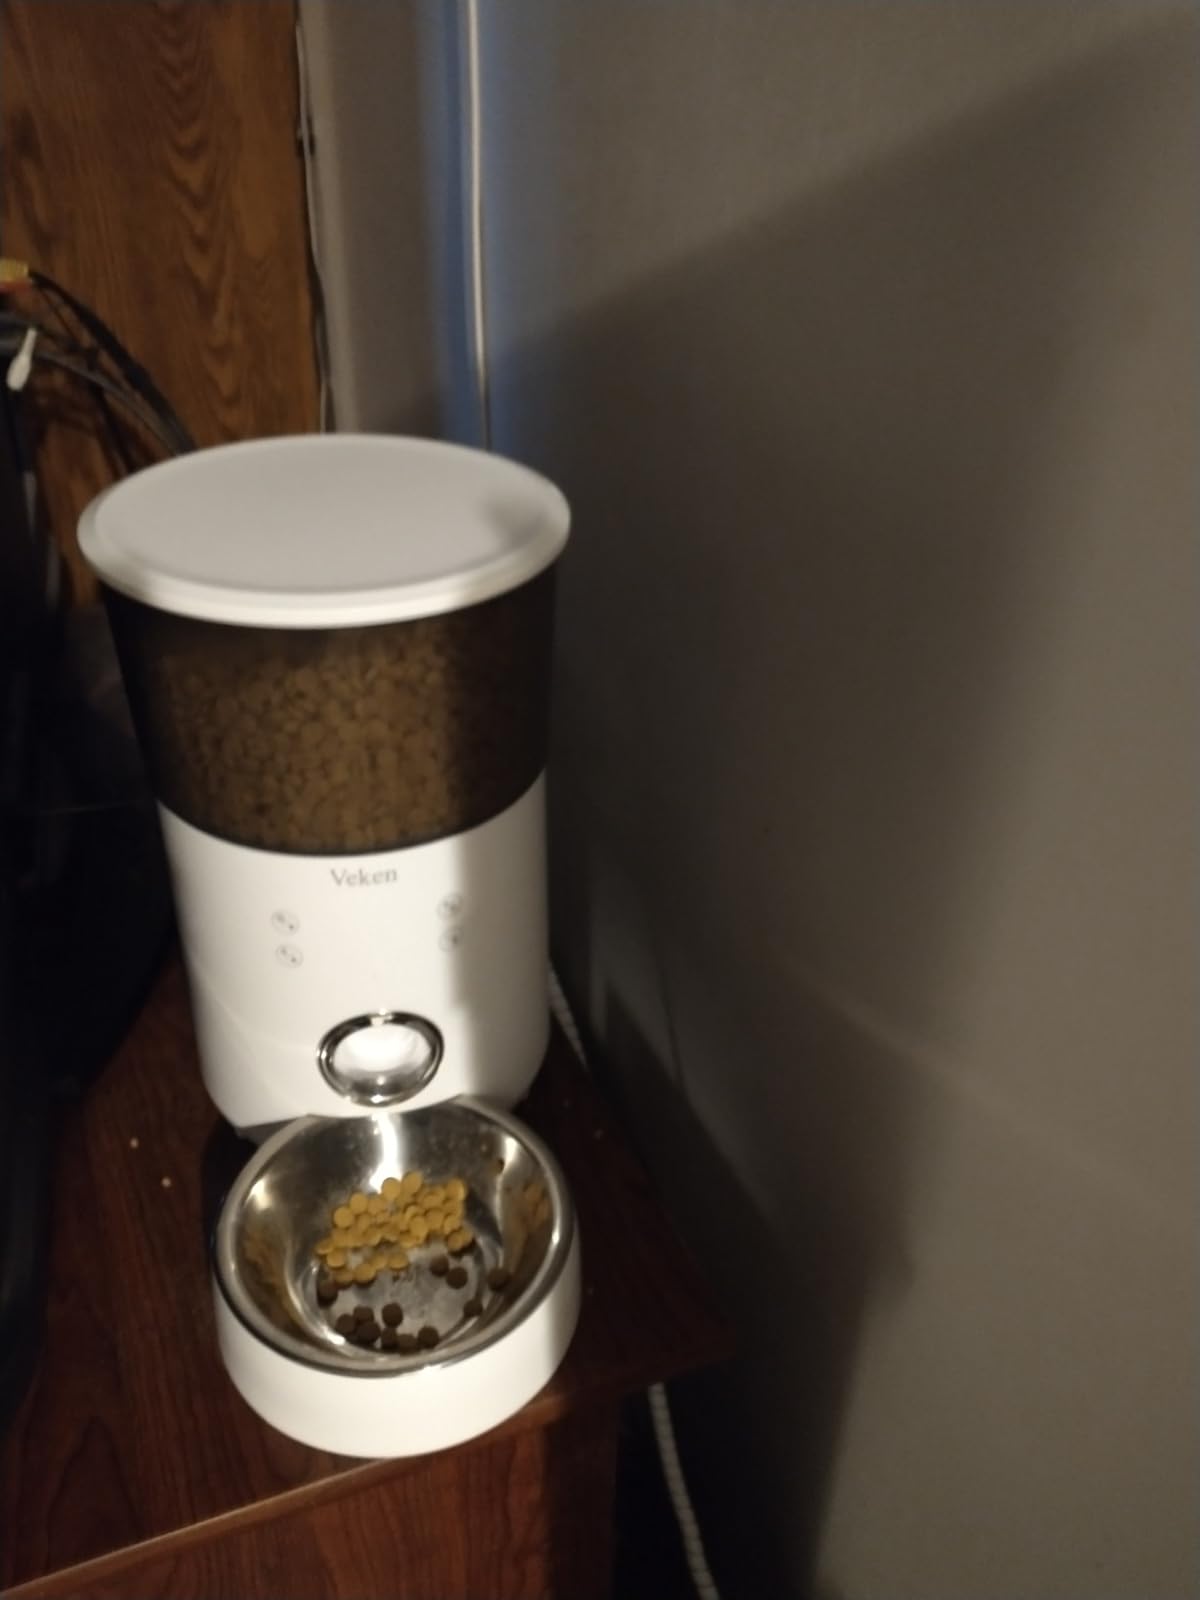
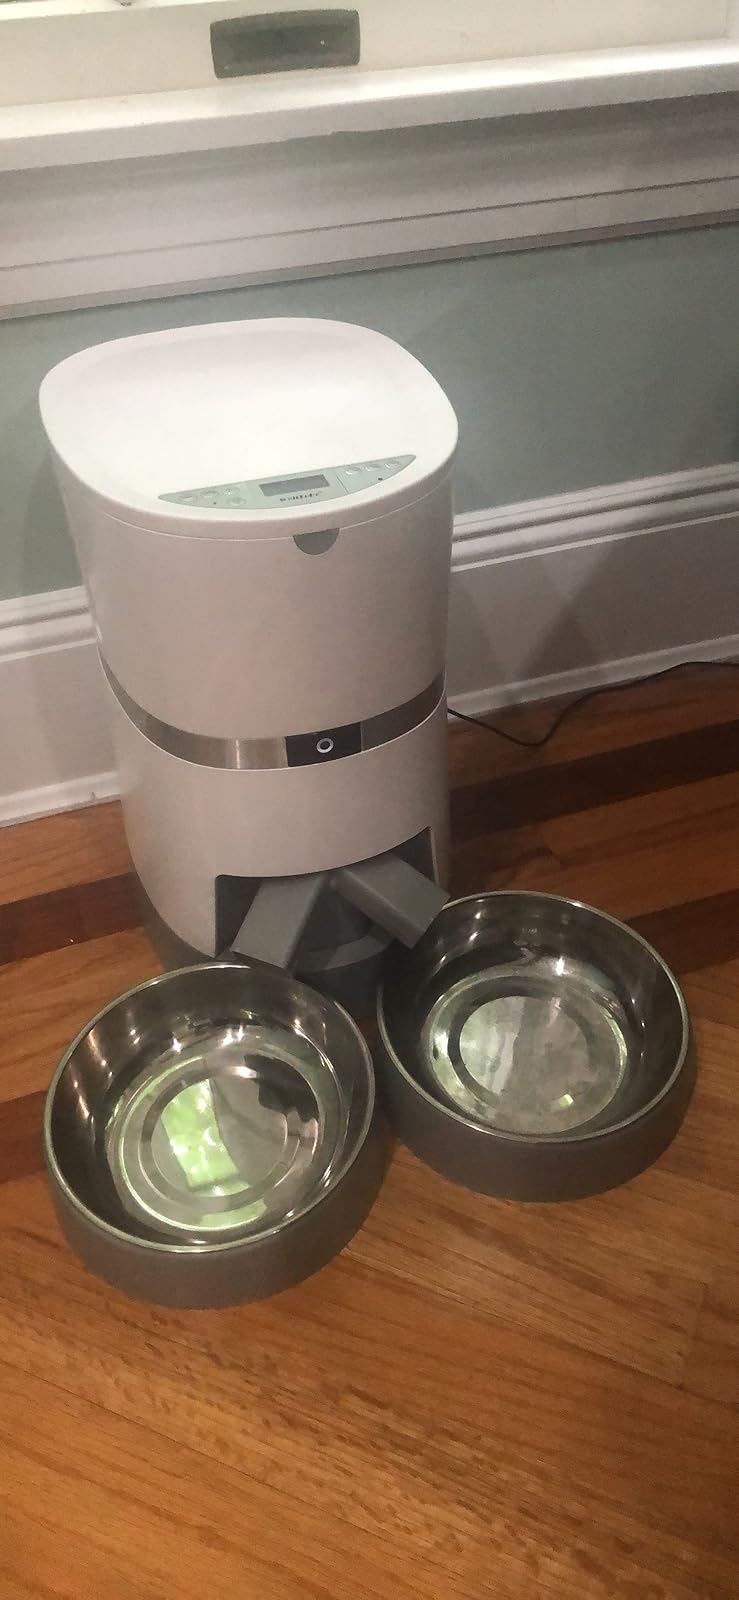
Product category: items_feeder
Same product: no